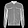
Label: Coat